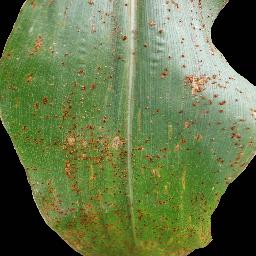
Label: Corn_(Maize)___Common_Rust